Richard Barrett House

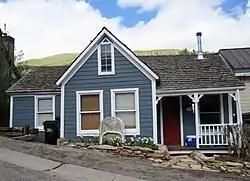

The Richard Barrett House, at 36 Prospect Ave. in Park City, Utah, was built in the 1880s. It was listed on the National Register of Historic Places in 1984.